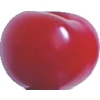
Label: cherry_sour